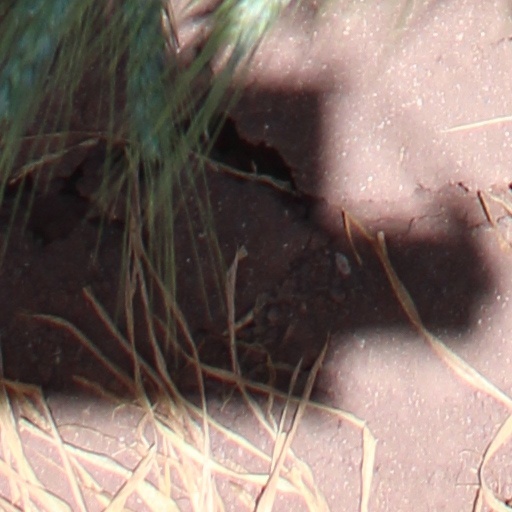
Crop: wheat